Bill O'Reilly (cricketer)

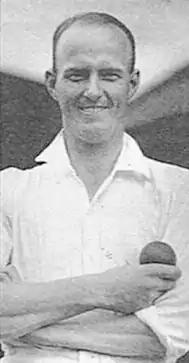
Bill O'Reilly, ca. 1930

With Bradman's appointment as captain of the Australian team after the South African tour, Clarrie Grimmett was dropped, leaving O'Reilly as the hub of the Australian bowling attack for the MCC Ashes tour in 1936–37.